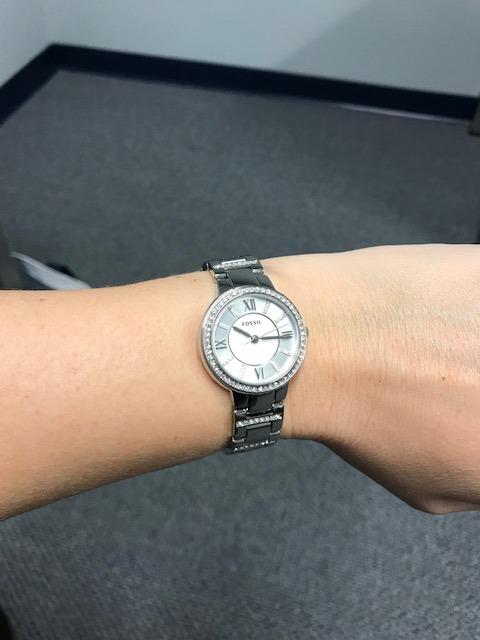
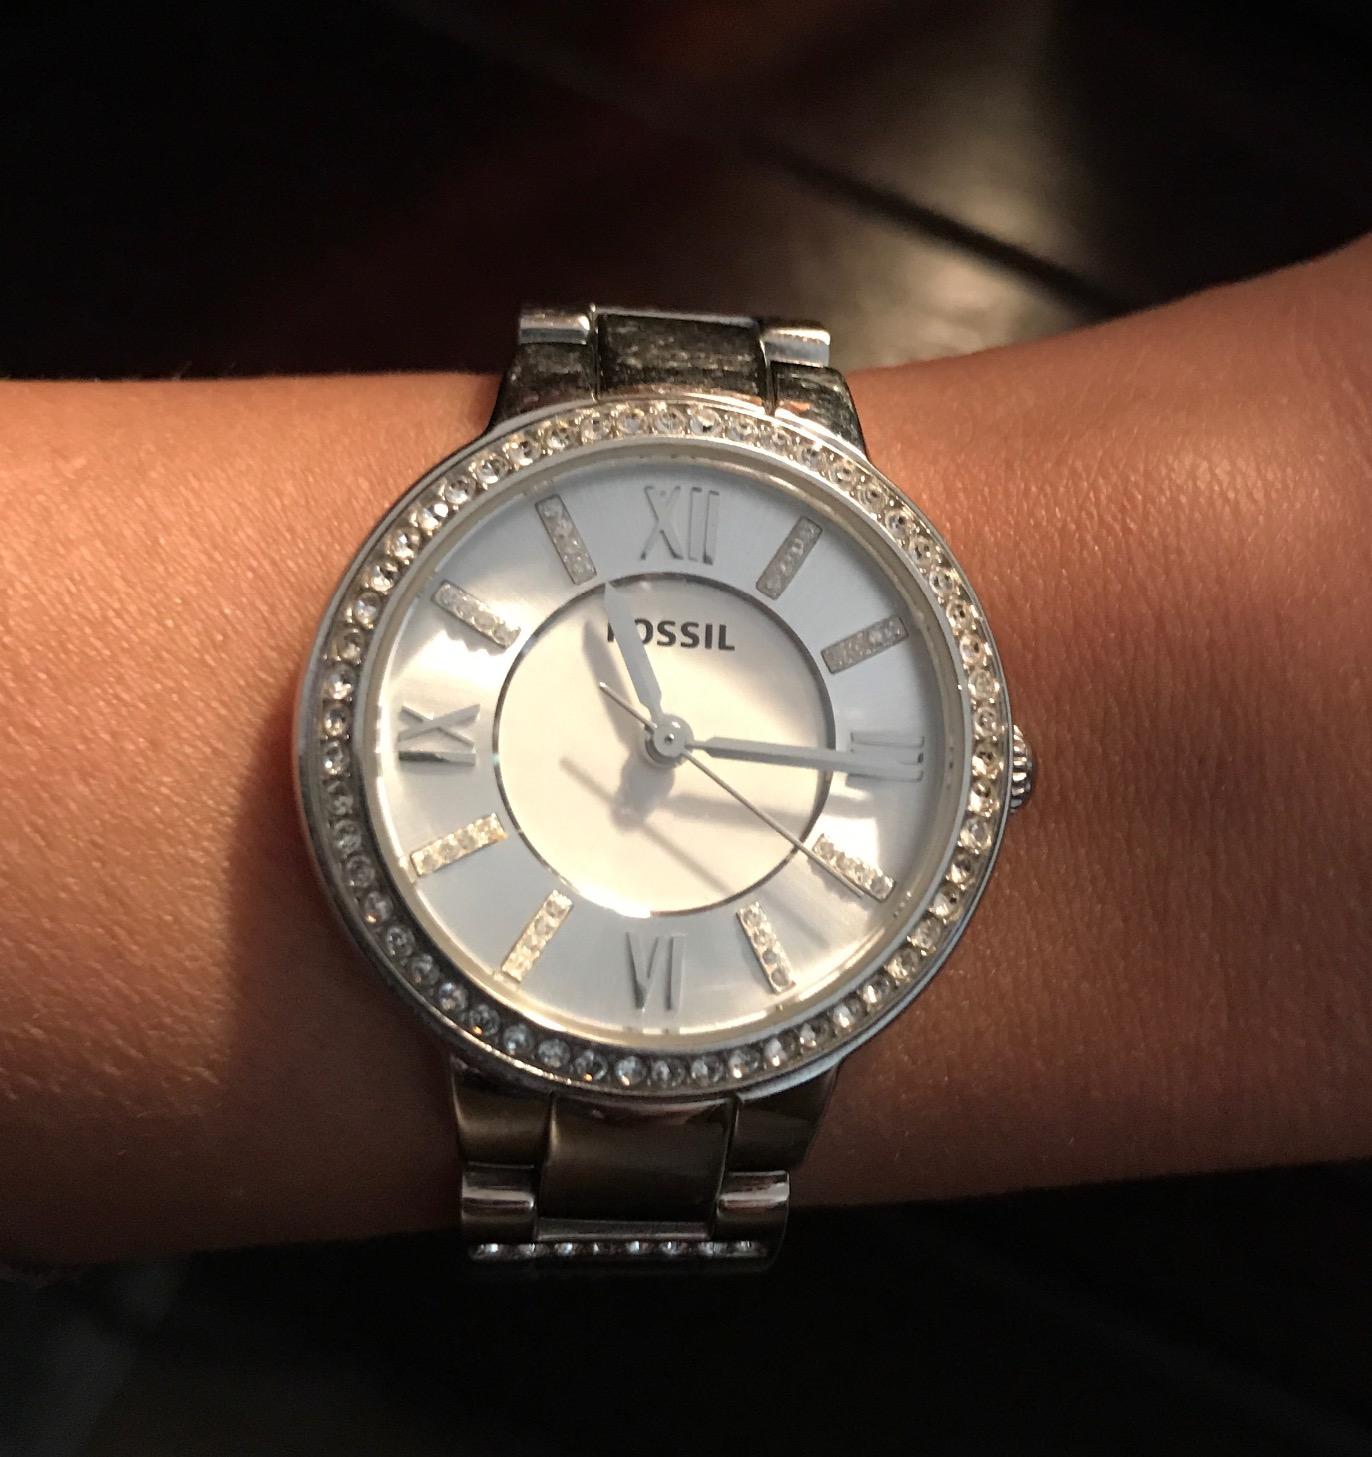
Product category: accessories_watch
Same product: yes